BAR 005

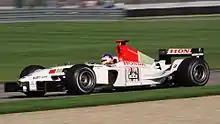
Jacques Villeneuve driving the 005 at the 2003 United States Grand Prix.

The 2003 season was a turning point in the relationship between Jacques Vileneuve, who had competed with the team since the beginning, and BAR, as the young talent Jenson Button showed better performance. While Villeneuve was either eliminated in the first few races of the season or did not score any points, Button was able to finish fourth in Austria. In Monaco, he suffered a serious accident during free practice on Saturday morning, so he was unable to start. He also led the United States Grand Prix for a while, until he was forced to stop.